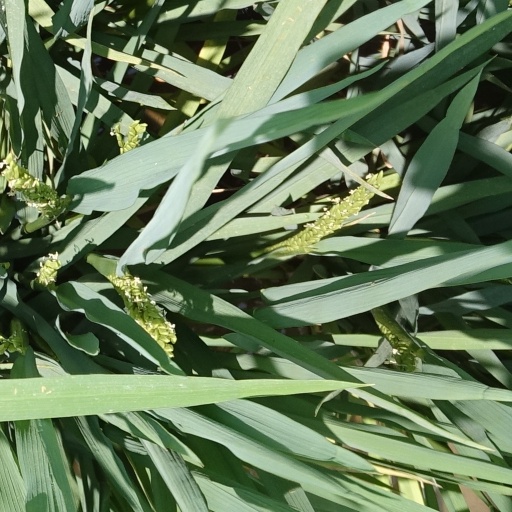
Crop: rice